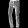
Label: Trouser